Interracial marriage and the Church of Jesus Christ of Latter-day Saints

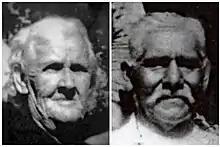
An example of Native-White interracial marriage in the LDS community was Utah couple Caroline Josephine Neilson (left) and David Lemmon, shown here circa mid-1920s.

Young performed the first recorded sealing ceremony between a "Lamanite" and a White member in October 1845 when an Oneida man Lewis Dana and Mary Gont were sealed in the Nauvoo Temple. There is evidence that Young may have married his Bannock servant Sally. Sally later married Ute chief Kanosh. By 1870 only about 30 White, Mormon men had Native American wives, and few additional interracial marriages with Native Americans occurred. Later church leaders taught Native American skins would be lightened through some other method, and under the presidency of Spencer W. Kimball, the church began officially discouraging any White-Native interracial marriages.